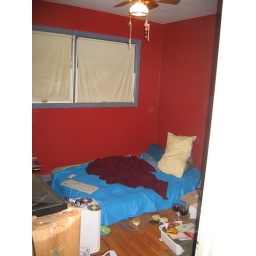
computer room, movie room, dining room, all in one.  We now have an actual sofa.